Mazes and Monsters

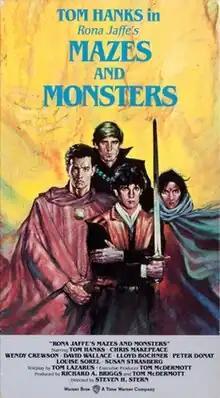
VHS cover

Mazes and Monsters, also known as Rona Jaffe's Mazes and Monsters, is a 1982 American made-for-television film directed by Steven Hilliard Stern about a group of college students and their interest in a fictitious role-playing game (RPG) of the same name. The film stars Tom Hanks in his first lead acting role.